Alpha 7 (Robert Silverberg anthology)

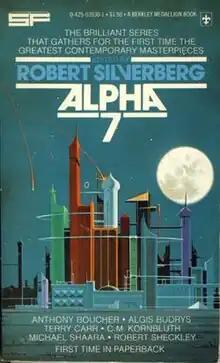

Alpha 7 is a science fiction anthology edited by Robert Silverberg first published in 1977.